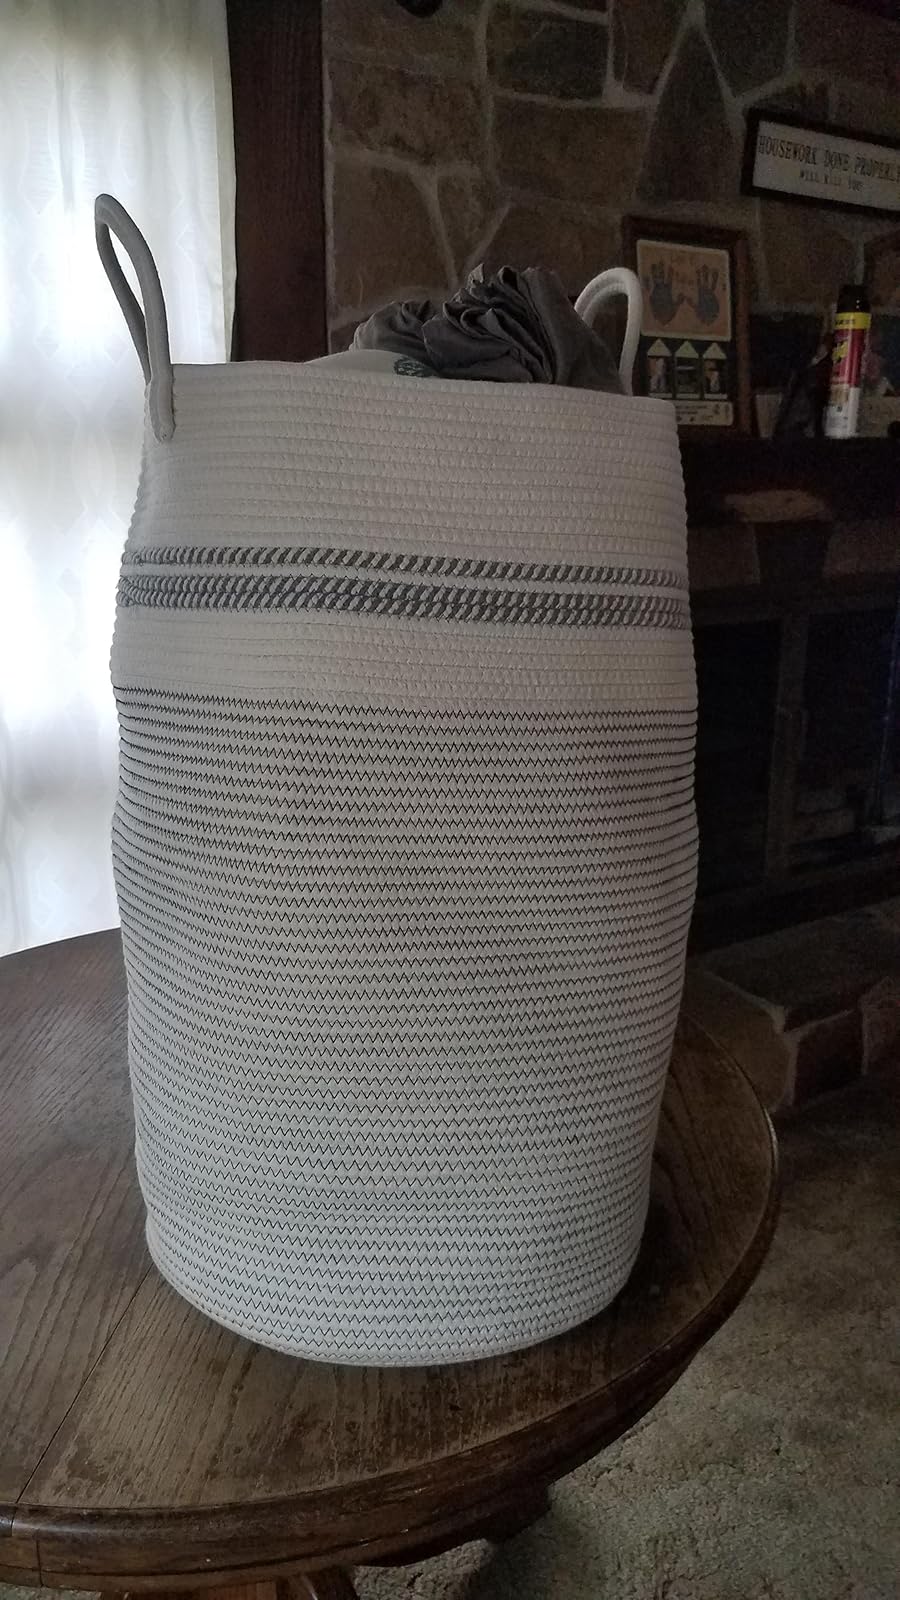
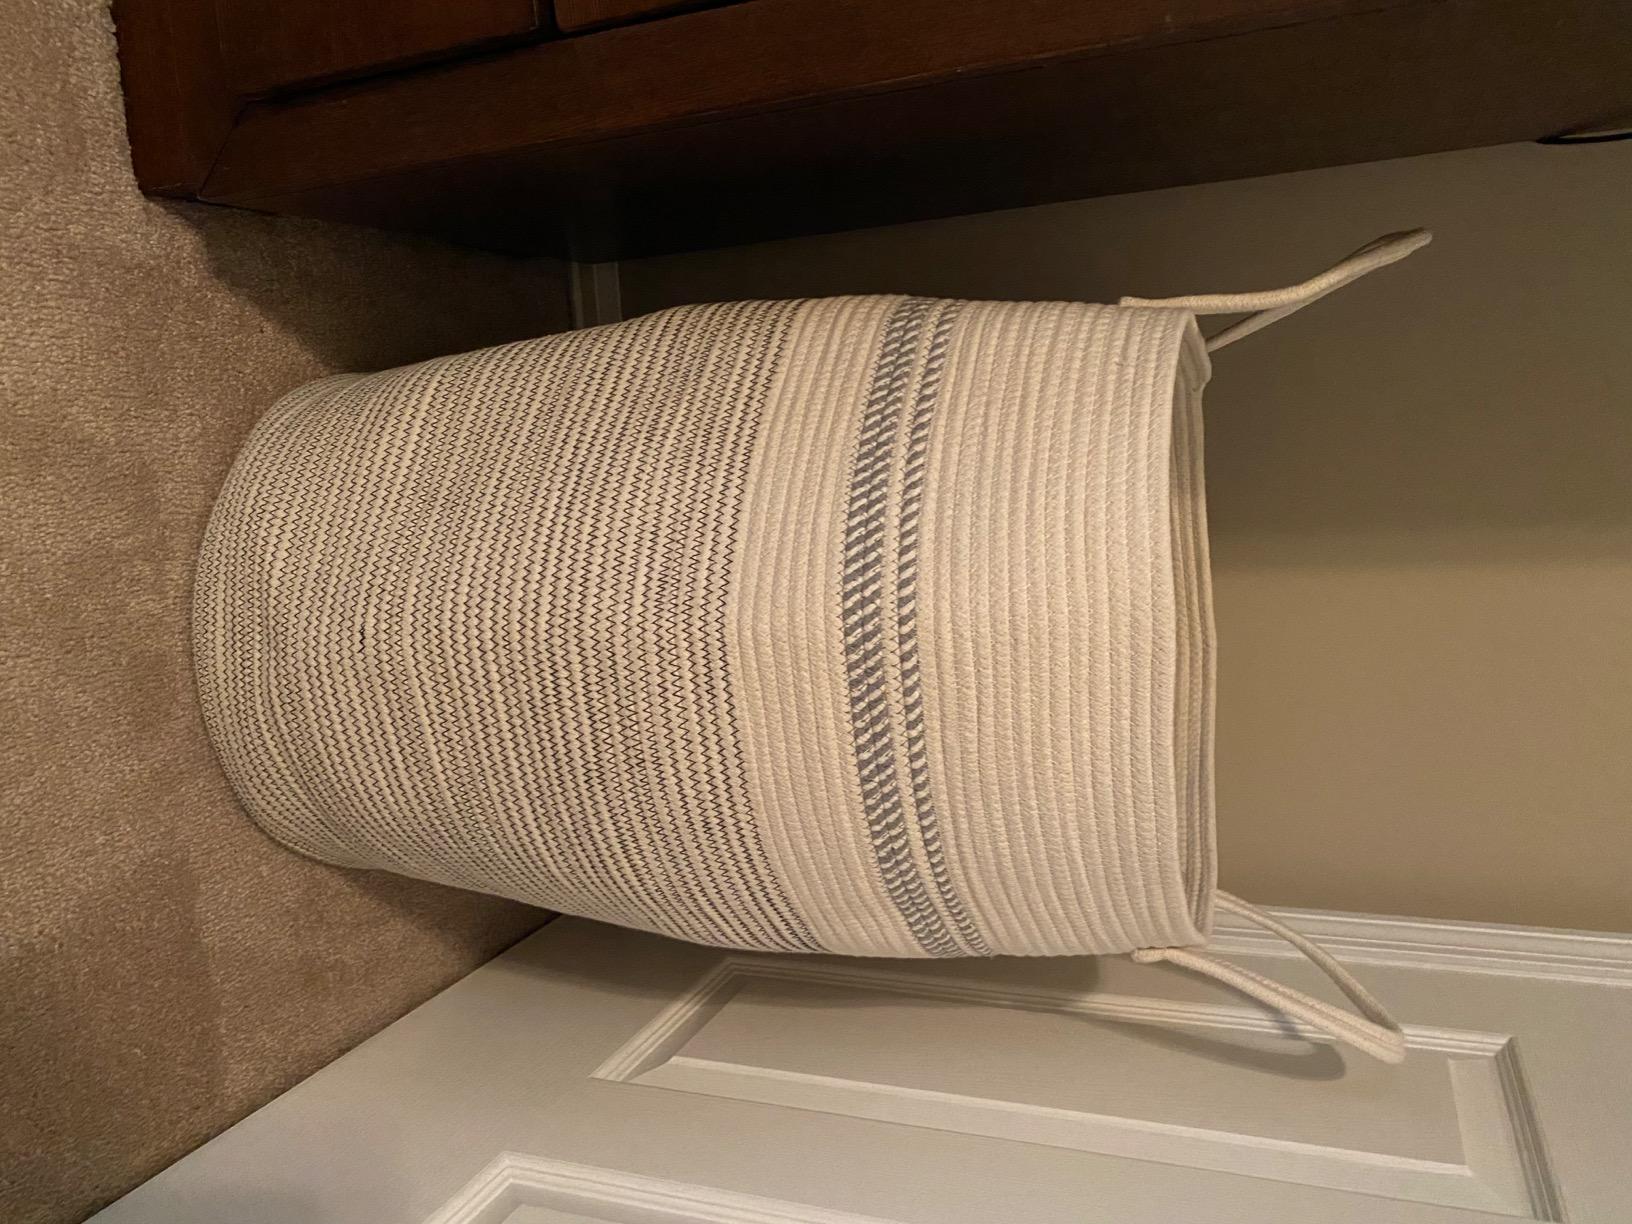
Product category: items_hamper
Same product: yes